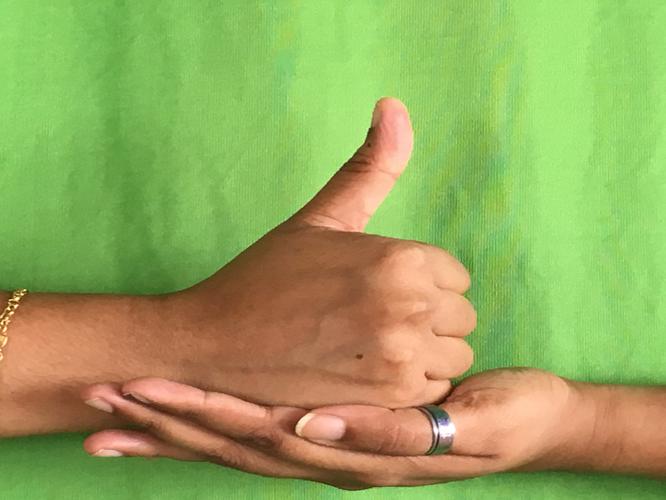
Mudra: Shivalinga
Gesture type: double_hand